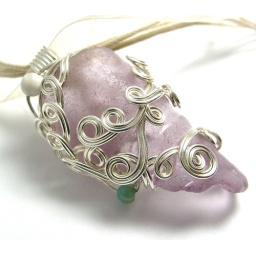
Maine sea glass in lavender purple, hand sculpted fine silver wire, howlite and amazonite.